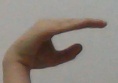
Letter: jeem